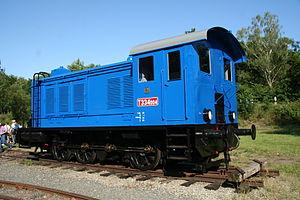
"La WR 360 C 14 est une série de locomotives diesel de manœuvre de la Wehrmacht de la première génération. WR 360 C 14 signifie ""Wehrmachtslokomotive Regelspur 360 PS, Achsfolge C, Achslast 14"".